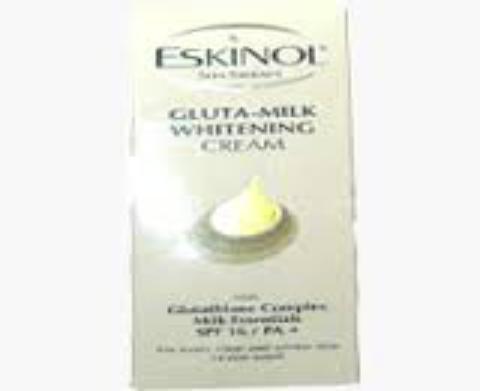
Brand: EskinoL
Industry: Necessities